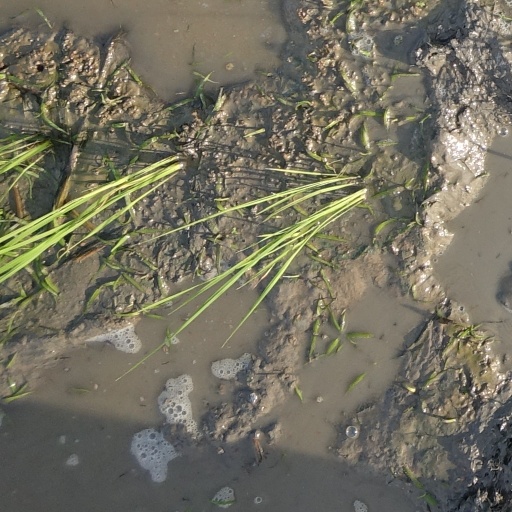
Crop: rice